Answer in natural language. Consider the 3D positions of the objects in the scene and not just the 2D positions in the image. Is the centerpoint of  Window at a higher height than Doorway (marked C)? Choose between the following options: no or yes
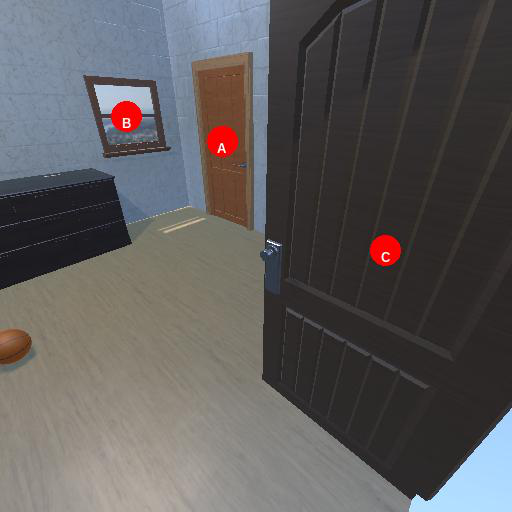
<answer>yes</answer>